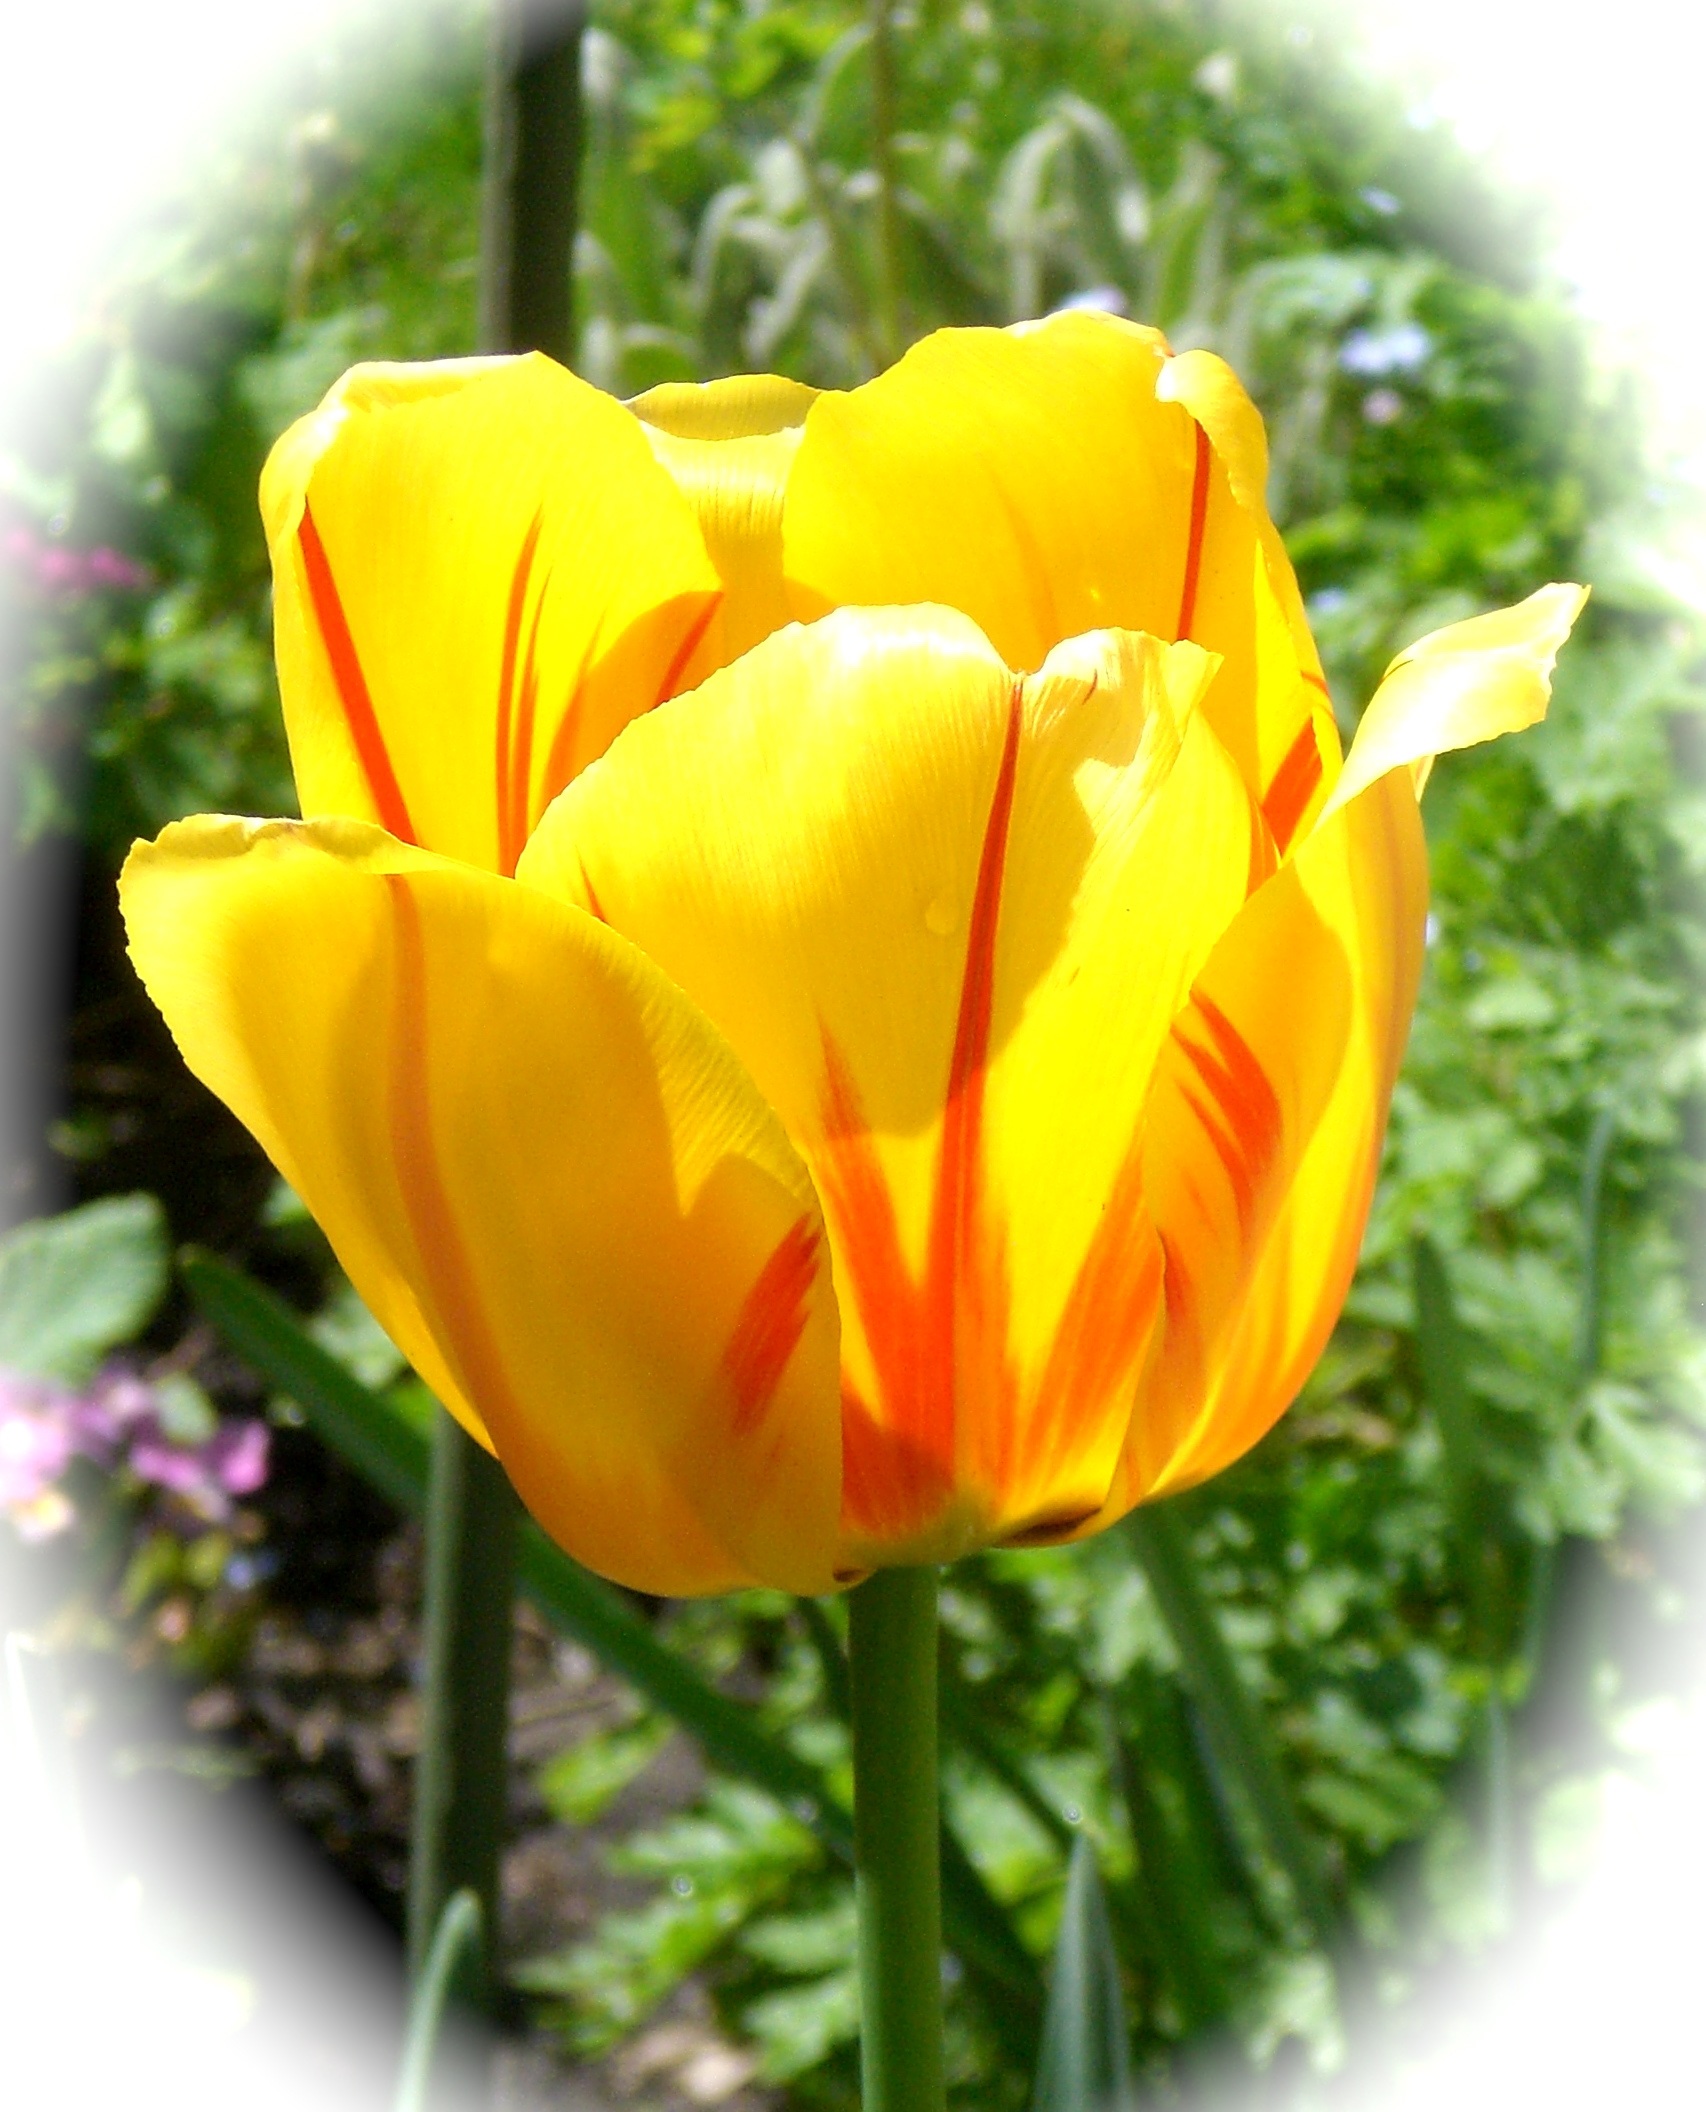
plant, flower, petal, tulip, spring, yellow, close, flora, flowers, yellow flowers, flowering plant, lily family, yellow orange tulips, yellow tulips, plant stem, land plant